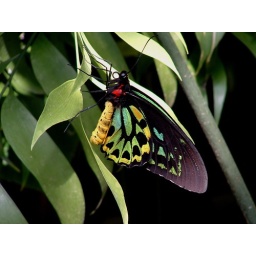
taken in the butterfly house at the Melbourne Zoo.